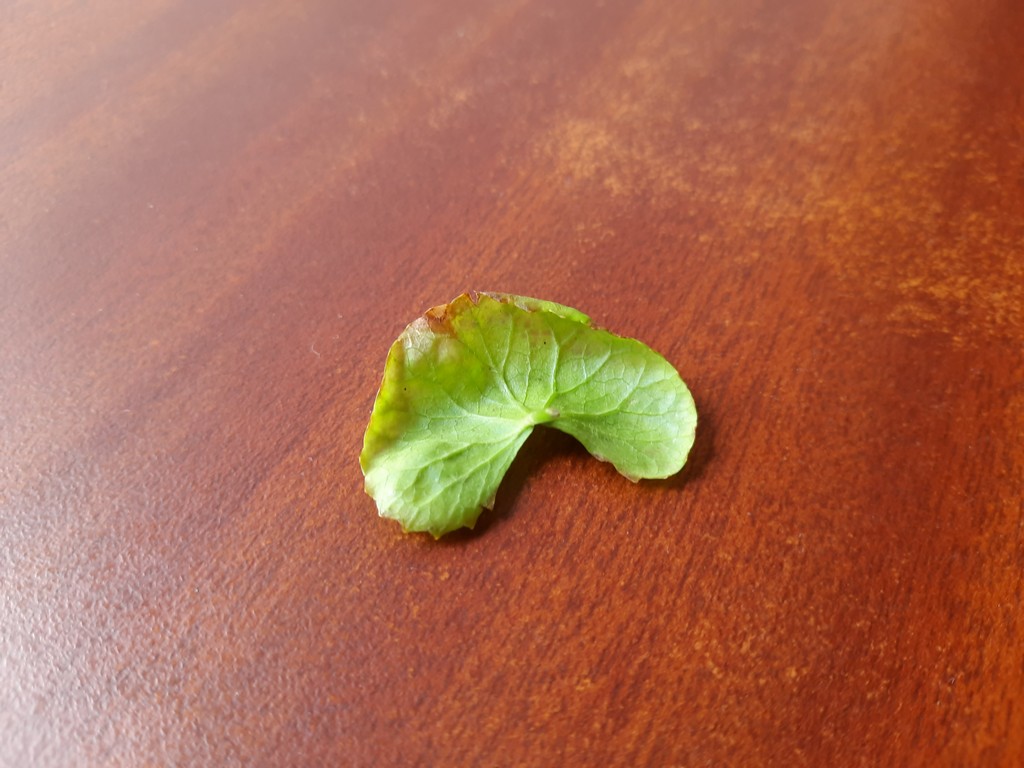
Label: Unhealthy